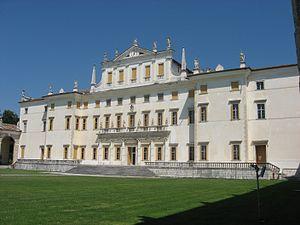
Le terme villa veneta désigne la résidence de campagne de la noblesse et de la haute bourgeoisie de la république de Venise construite, de la fin du XVᵉ siècle à la fin du XVIIIᵉ siècle, dans les territoires gouvernés par la Sérénissime, les régions actuelles de Vénétie et du Frioul-Vénétie Julienne. Le succès de l'architecte Andrea Palladio a caractérisé un type spécifique de villa veneta : la villa palladienne.
Ludovico Manin est le cent-vingtième et dernier doge de la république de Venise, né le 14 mai 1725 et mort le 24 octobre 1802 à Venise. Il gouverne du 9 mars 1789 au 12 mai 1797. L'invasion des armées françaises conduites par Bonaparte le force à abdiquer.
La chute de la république de Venise est un ensemble d'événements survenus durant l'année 1797 et qui aboutissent à la fin de 1 100 ans d'indépendance pour Venise, dont les territoires sont partagés entre le Saint-Empire romain germanique et la République française.